Anarchism in Brazil

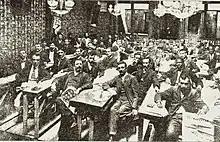
Delegates of the First Brazilian Workers' Congress, held in April 1906, gathered at Centro Galego in Rio de Janeiro.

In this context, anarchism started to spread among Brazilian workers in the 1890s through propaganda groups and periodicals. Among the pioneers were: "Gli Schiavi Bianchi" (1892), "L'Asno Umano" (1894) and "L'Avvenire" (1894–1895), published in São Paulo by groups composed mostly of Italian immigrants; "O Despertar" (1898) and "O Protesto" (1898–1900), published in Rio de Janeiro by groups that brought together Brazilians, Spaniards and Portuguese. In the last decade of the 19th century, anarchist action was guided by mainly informal propaganda groups, who published periodicals, educated workers, and participated in various working class associations.